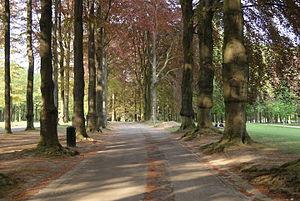
Le parc d’Osseghem est un parc forestier de 17 hectares situé sur le plateau du Heysel à Bruxelles. Il fut aménagé entre 1927 et 1935, à l'initiative de Léopold II, sur les plans de l’architecte paysagiste Jules Buyssens, dans le cadre de l'organisation de l'exposition universelle de 1935.